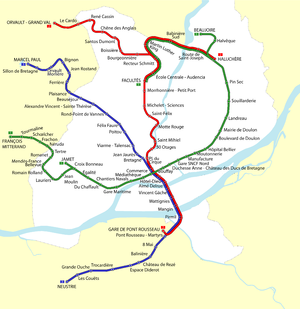
Le tramway de Nantes est le premier réseau de tramway recréé en France depuis les suppressions des anciens réseaux intervenus avant ou après la Seconde Guerre mondiale.
Le réseau TAN est le nom commercial du réseau de transport en commun desservant l'agglomération de Nantes Métropole. Il est constitué de 3 lignes de tramways, 2 lignes de bus à haut niveau de service, de 52 lignes de bus, de 3 liaisons fluviales, 1 navette Aéroport et d'un service de transport à la demande.
Les transports à Nantes se répartissent en transports automobiles, ferroviaires, urbains, fluviaux et aériens. La tendance est au développement des déplacements doux.
La Connexion des lignes 1 et 2 du tramway nantais est un projet visant à faciliter les déplacements à Nantes de quartier en quartier sans passer par le centre-ville et la station Commerce. Sa mise en service par la SEMITAN initialement prévue pour septembre 2011, a été reportée sine die, notamment pour des raisons budgétaires.